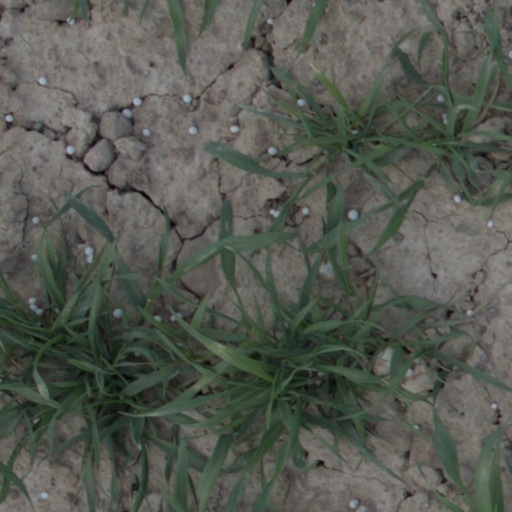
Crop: wheat